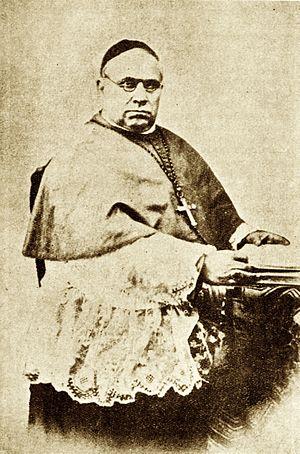
Portrait de l'évêque de Pékin, puis évêque de Porto, João de França Castro e Moura.